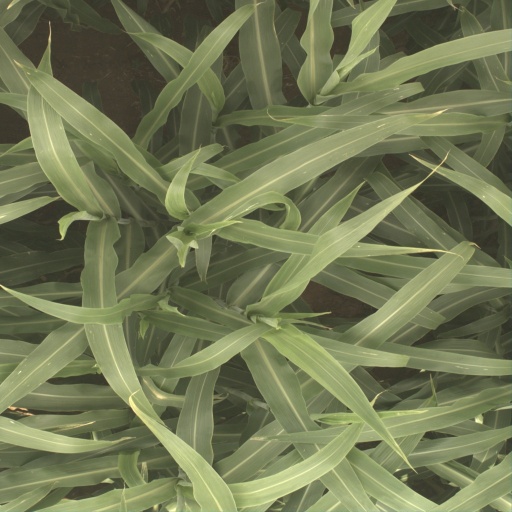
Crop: sorghum